Amstrad PCW

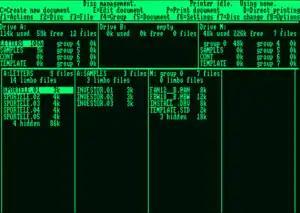
Locoscript's file management screen on an Amstrad PCW

The word processing software Locoscript was included in the price of the hardware. The manual provided both a reference and a tutorial that could enable users to start work within 20 minutes, and some users found the tutorial provided as much information as they ever needed.